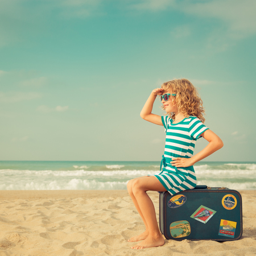
child pretend to be sailor .